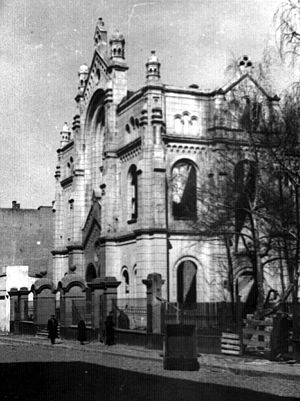
Ezras Israel Synagoge
Ezras Izrael synagoge i Łódź
Ezras Israel synagoge var en synagoge ved Wólczańskagaden 6 i Łódź.